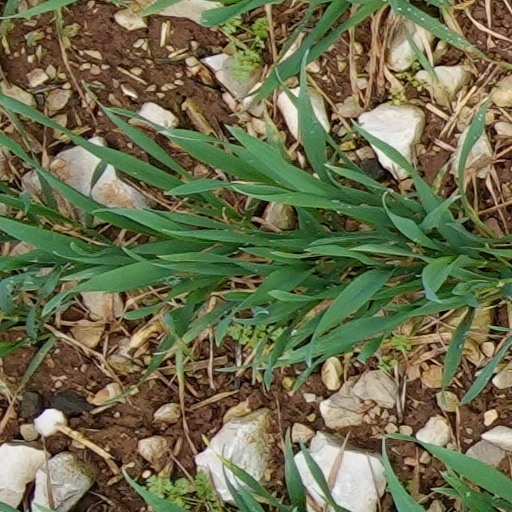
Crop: wheat